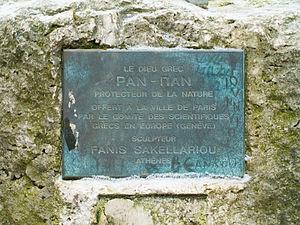
Descriptif de la statue du dieu Pan au parc des Buttes-Chaumont.
Pan est une statue du sculpteur Fanis Sakellariou, située dans le parc des Buttes-Chaumont à Paris. Elle a été offerte par le comité des scientifiques grecs en Europe.